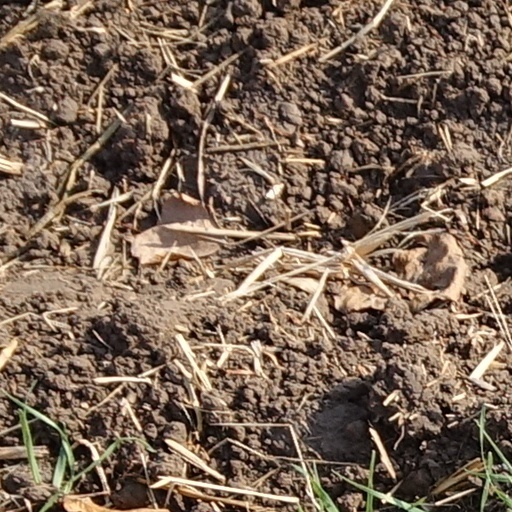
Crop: wheat